Leo Skurnik

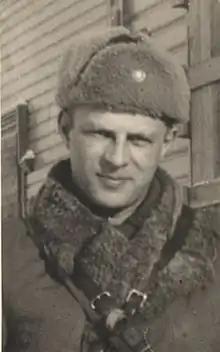
Skurnik in 1940

Leo Skurnik (28 March 1907 – 4 December 1976) was a Finnish physician, a medical officer in the Finnish Army and one of the three Finnish Jews who were proposed to be awarded the Iron Cross by Nazi Germany during World War II but refused to accept it.